Yuasa, Wakayama

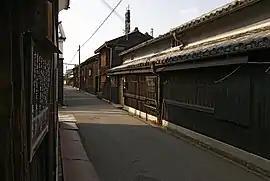
Yuasa old town

Yuasa is located on the coast in north-central Wakayama Prefecture, facing the Kii Channel. The coastline is a ria coast and the climate is mild due to the effects of the offshore Kuroshio Current.